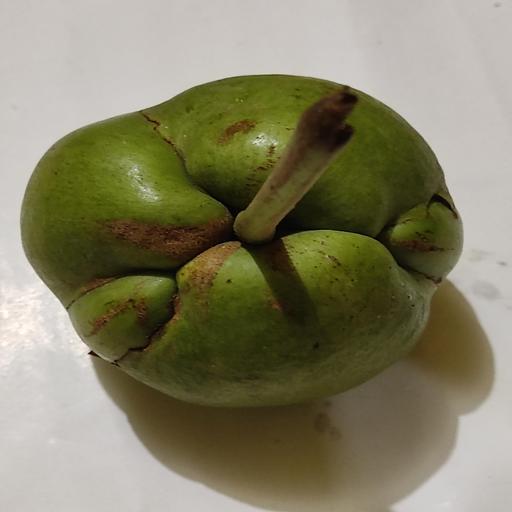
Crop type: Elephant Apple